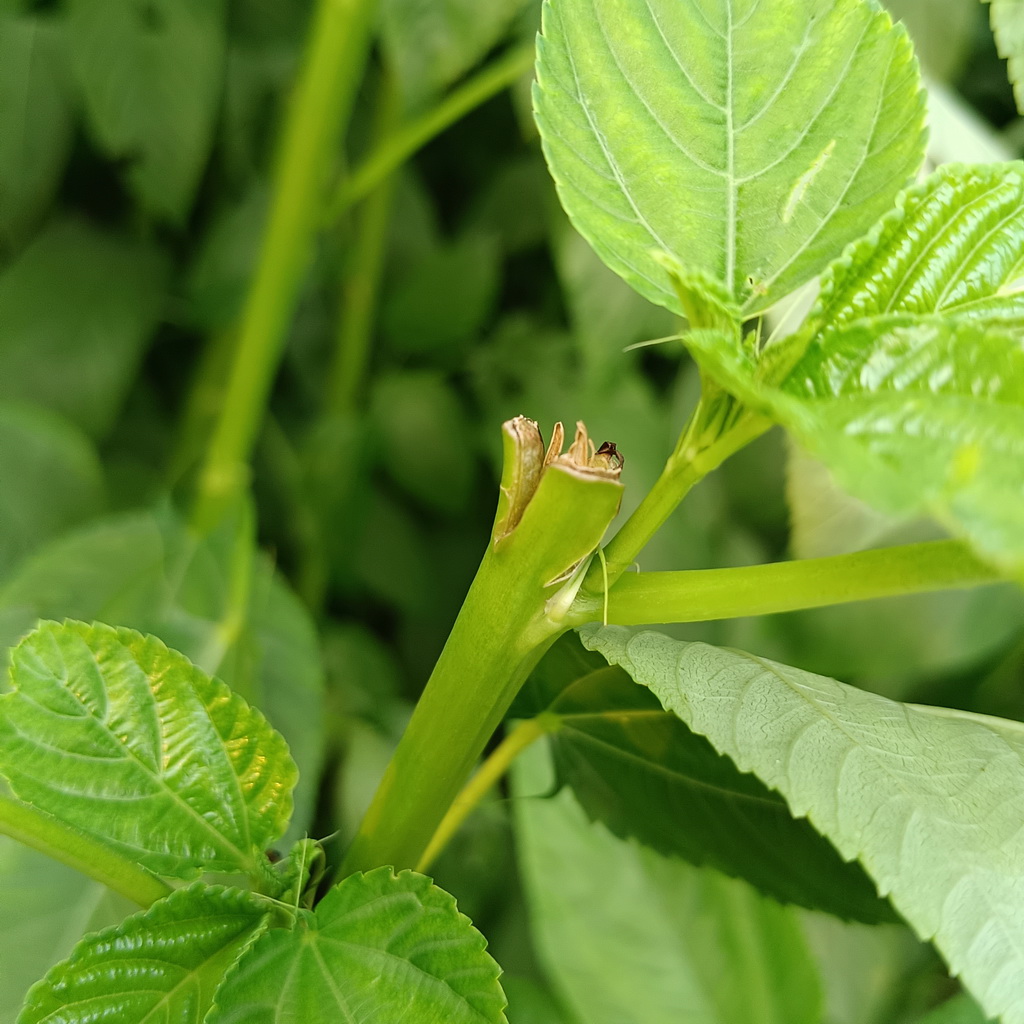
Label: Stem Soft Rot